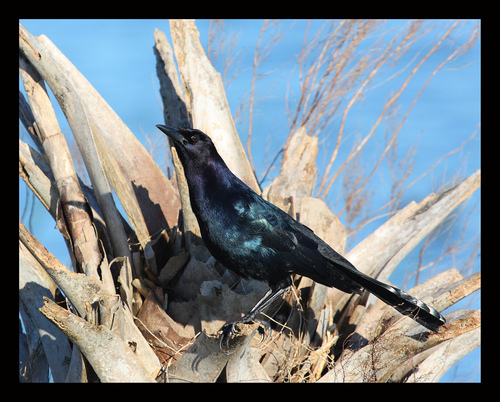
this bird is a dark blue iridescent color with white spots on its outer reticles.
a medium sized bird that is a rich velvety black.
this bird is completely black and has a long, pointy beak.
this bird is mostly black with iridescent blue mixed in.
a medium size bird with a black head and black wingbars, with a green belly.
this black bird has some iridescent blue coloring on its body.
this bird is all black and has a long, pointy beak.
a medium sized black bird, with a sharp bill.
a solid black bird that is two toned with blueish green wingbars, the beak is straight and black.
this bird has a black crown, black primaries, and a black belly.
Species: Fish Crow